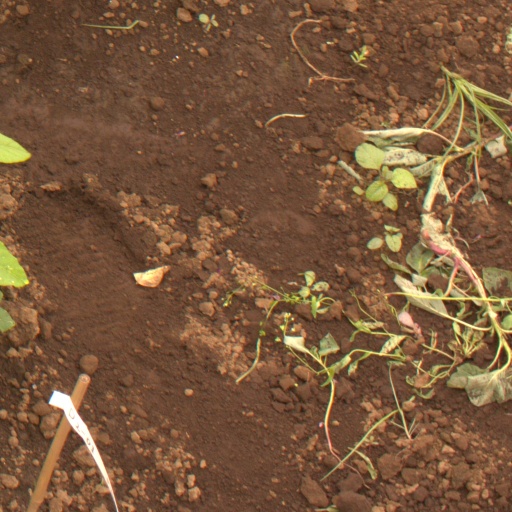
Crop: soybean